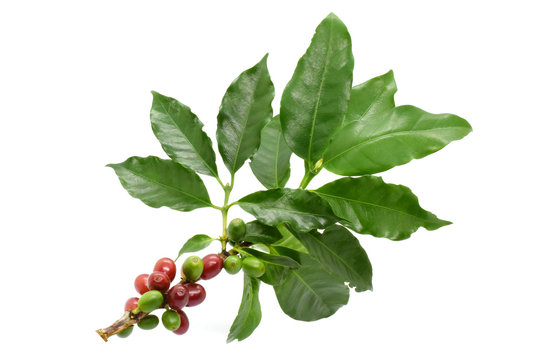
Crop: unknown
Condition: coffee